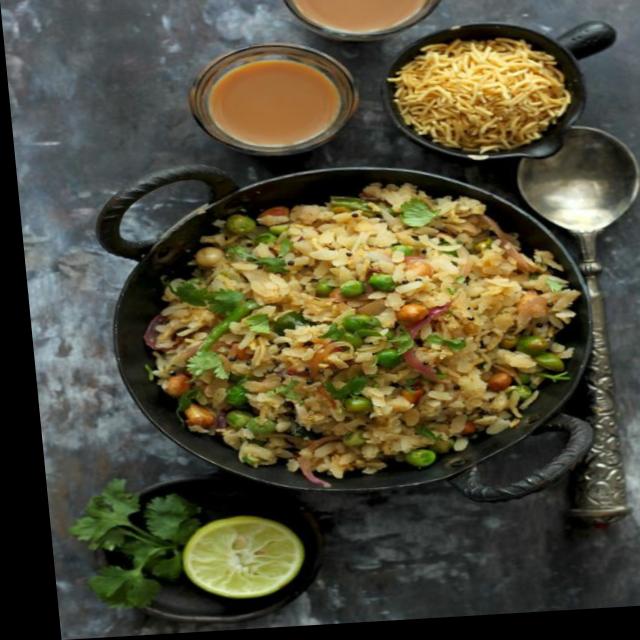
Dish: poha